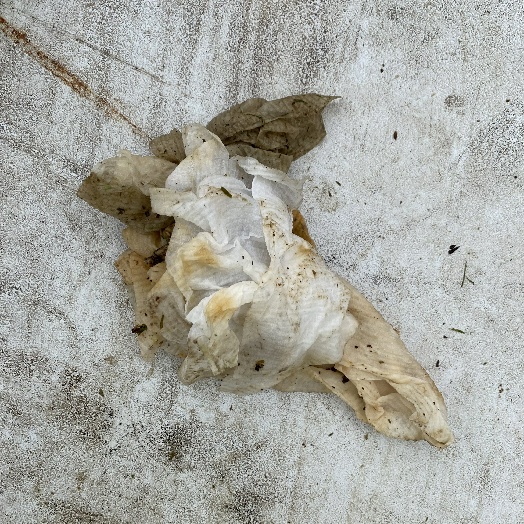
Label: Miscellaneous Trash